Neil Barrett (footballer)

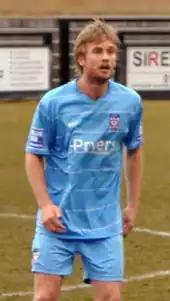
Barrett playing for York City in 2010

Barrett signed for Ebbsfleet's Conference Premier rivals York City on a free transfer on 29 June 2009. He made his debut in a 2–1 defeat to Oxford on 8 August 2009, before scoring his first goal for the club with the opener in a 1–1 draw with Luton Town on 20 October with a shot in the bottom corner. He scored the opening goal in a 3–1 defeat to Premier League team Stoke City in the FA Cup third round on 2 January 2010, with a header from an Alex Lawless free kick. He picked up a hamstring injury during March 2010, missing one match before making his return in a 1–0 victory over Mansfield Town later that month. He played in both legs of York's play-off semi-final victory over Luton, which finished 2–0 on aggregate. He signed a new one-year contract with York on 13 May 2010. He started in the 2010 Conference Premier play-off final at Wembley Stadium on 16 May, being substituted on 81 minutes, with York losing 3–1 to Oxford. He finished 2009–10 with 51 appearances and five goals for York.